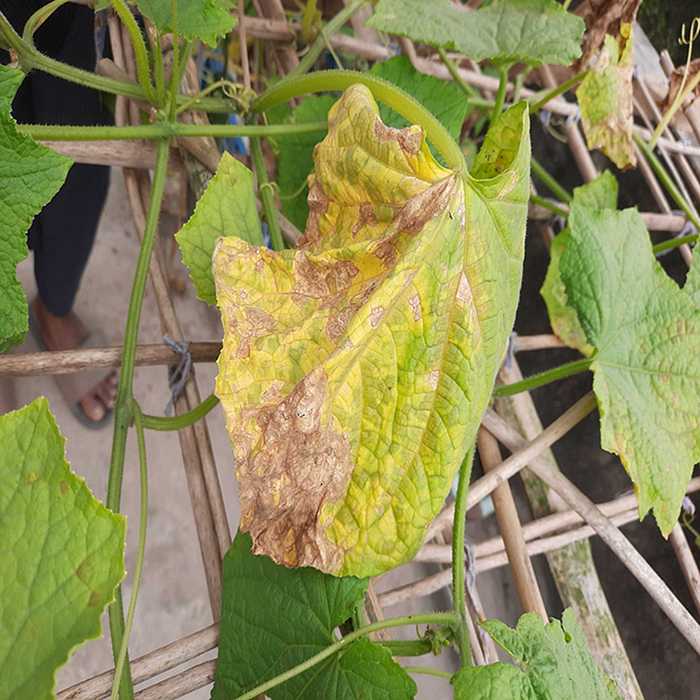
Plant: Cucumber
Label: Anthracnose lesions